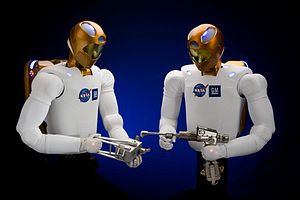
STS-133 / Missionen / Nyttelast
STS-133 var rumfærgen Discoverys 39. og sidste rummission, den blev opsendt d. 24. februar 2011 kl 4:53 p.m. EST, 22.53 dansk tid.